Rusyn national awakening

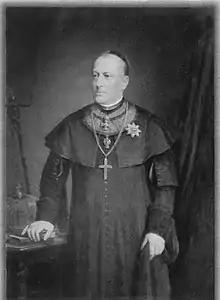
Stefan Pankovics was the most significant propagator of Magyarization between Rusyns during the awakening

In March 1848, the Hungarian Revolution broke out, marking the rise of the national awakening in the Hungarian Rus. Lajos Kossuth and other insurgents issued decrees known as the March Laws, which ensured freedom of speech, the abolition of serfdom, and other reforms. The abolition of serfdom had the greatest impact on the Rusyns, transforming them into free peasants.